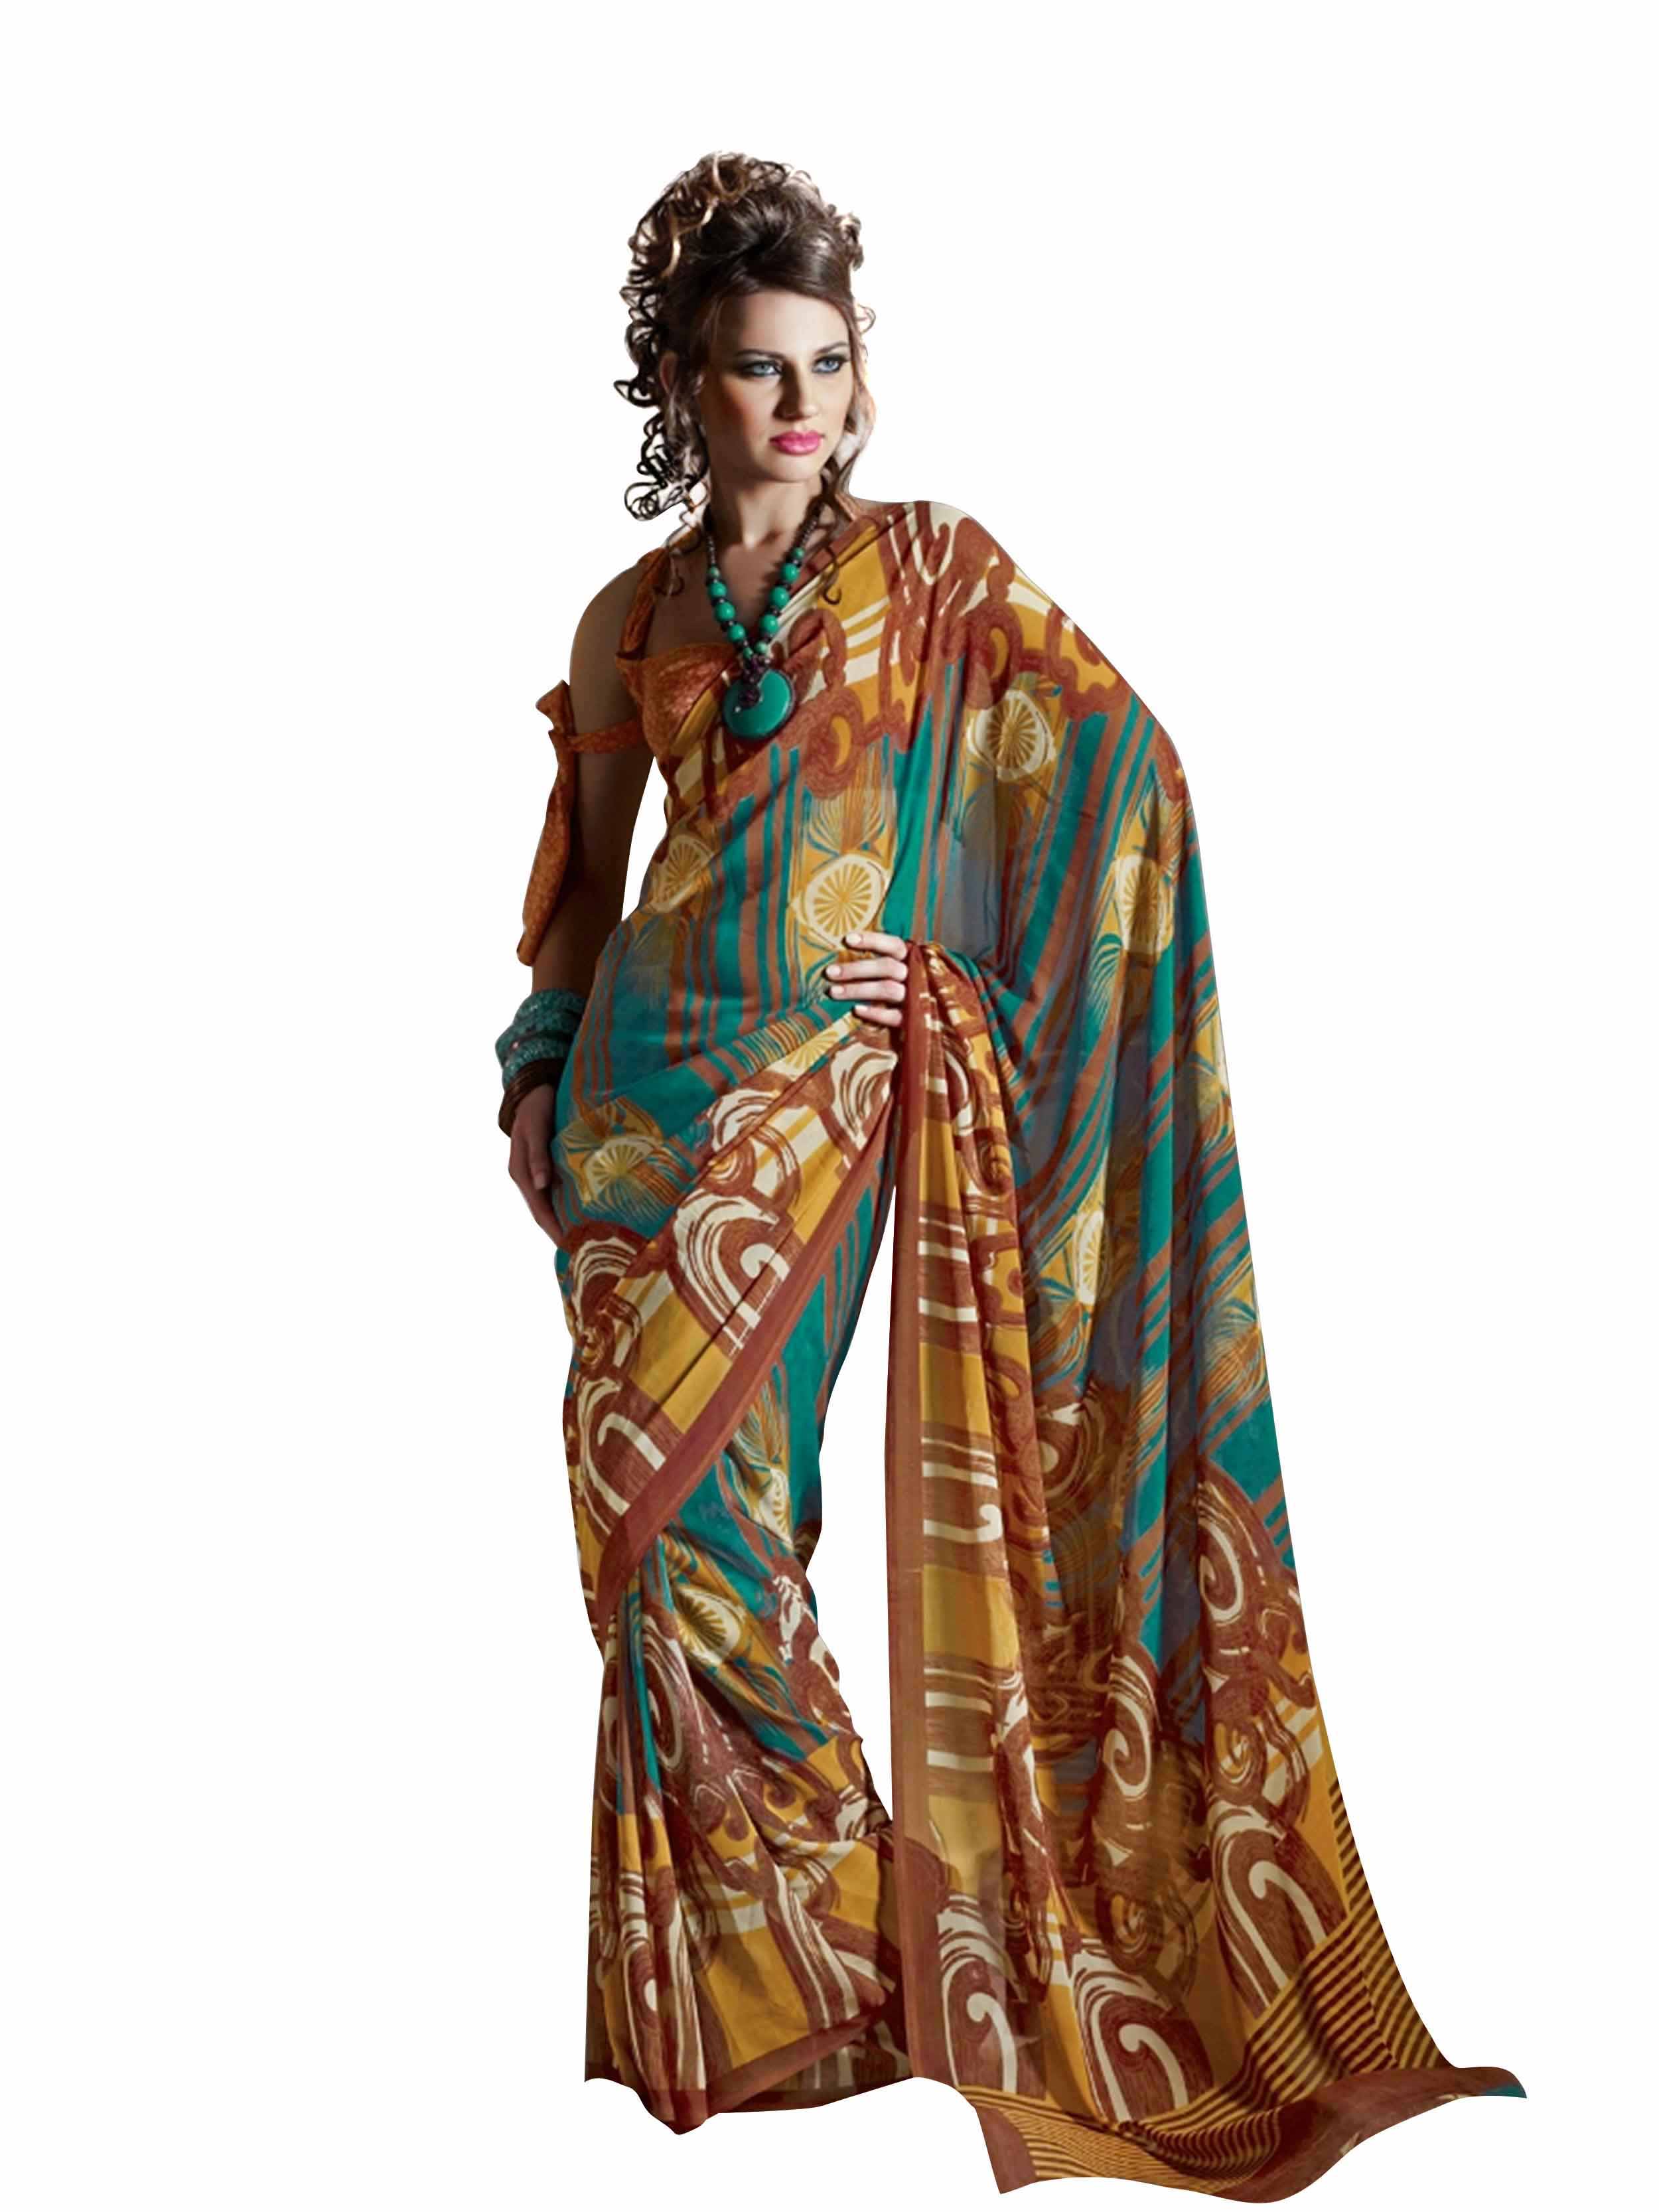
Prafful Women Multi Coloured Sari
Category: Apparel / Saree / Sarees
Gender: Women
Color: Multi
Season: Fall 2012
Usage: Ethnic